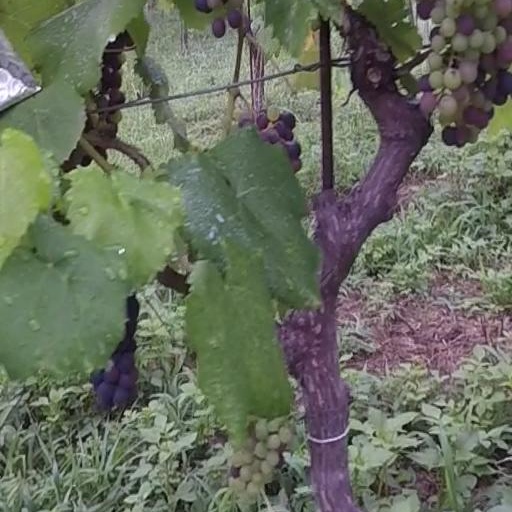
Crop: grape